Father's Day (Doctor Who)

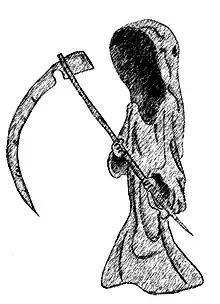
The Reapers initially looked more like the Grim Reaper. ("Pictured": an artist's representation of the Grim Reaper.)

According to producer Phil Collinson, showrunner Russell T Davies came up with the concept for "Father's Day" at an early stage in the planning of the series, as it was a "perfect time travel story". Davies wanted the storyline to be easy to follow and drawn from human emotions. Additionally, the previous seven episodes had established why Rose was a good companion, and so "Father's Day" shows that she does make mistakes, but in a relatable way. Davies chose Paul Cornell to write the episode; Cornell had written "Doctor Who" spin-off material, especially in novels for the "Virgin New Adventures", which bridged the gap between the classic series and the new. Davies originally intended that the episode be a small budget-saver character piece investigating the death of Rose's father, but Cornell suggested the addition of the Reapers and BBC Head of Drama Jane Tranter encouraged the additions of monsters to the new series. Working titles for the episode included "Wounded Time" and "Wound in Time".